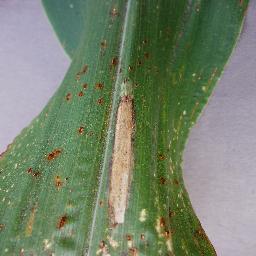
Label: Corn_(Maize)___Northern_Leaf_Blight